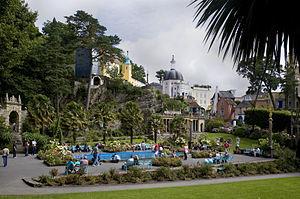
Cet article présente les personnages de la série télévisée Le Prisonnier de 1967. Ils ont été créés par George Markstein et Patrick McGoohan. Leur particularité, pour certains, est de ne pas avoir de nom, mais d'être identifiés uniquement par un numéro ou une fonction.